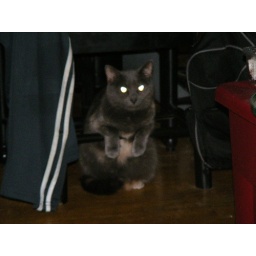
the cat is pearched...just hanging out under the chair